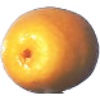
Label: kumquats